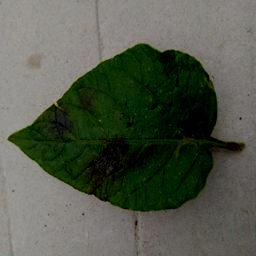
Etiqueta: Late Blight